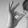
ASL letter: F